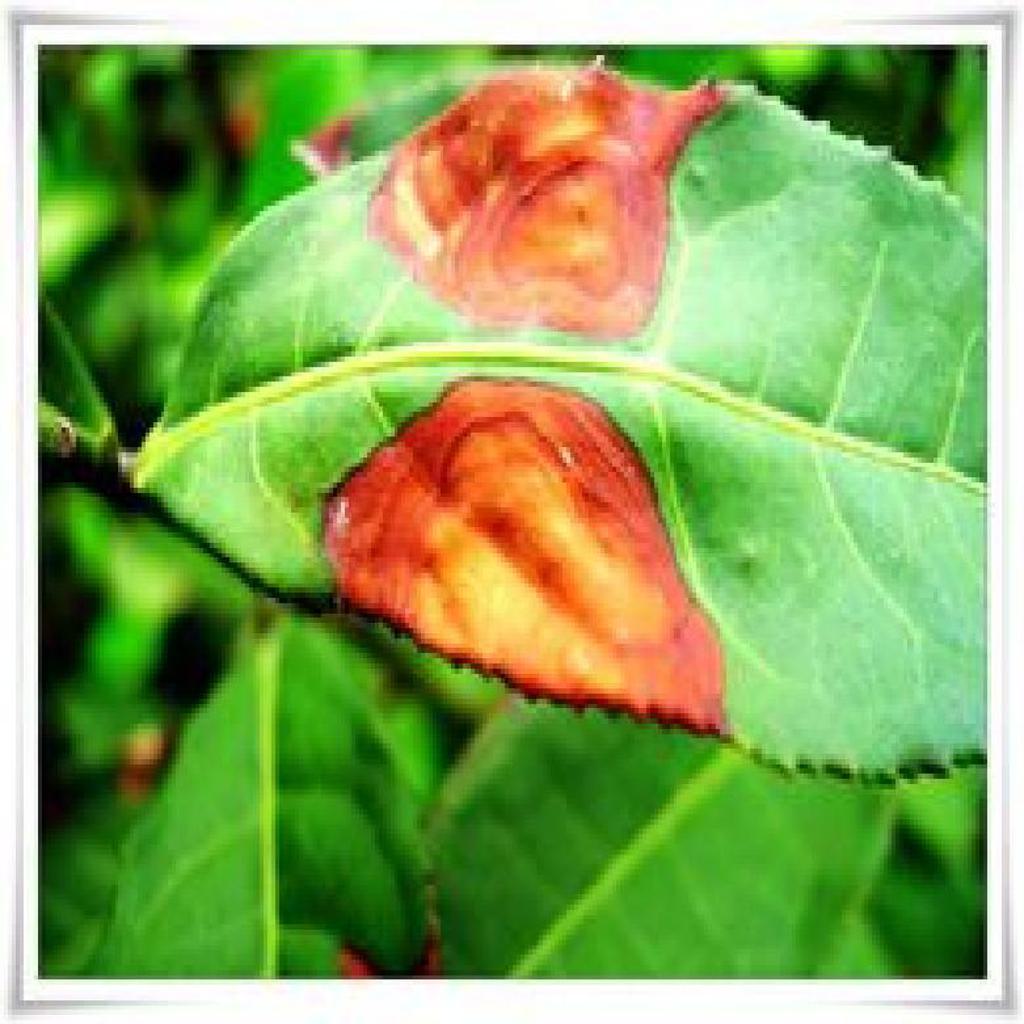
Label: Tea red leaf spot